Joe Mazzulla

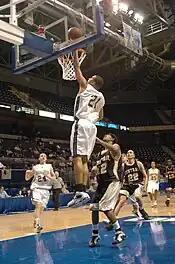
Mazzulla playing at Bishop Hendricken High School in 2005

Joseph Mazzulla was born to a biracial family in Johnston, Rhode Island on June 30, 1988 to Dan Mazzulla, an Italian American, and Latersa Mazzulla, an African American. He attended Bishop Hendricken High School in Rhode Island, making the all-state first team. Mazzulla won three state titles as a point guard at Bishop Hendricken, with his third as a senior on a last-second shot. During his senior year, Mazzulla was injured in a car accident, sustaining no major injuries.